Cyaxares

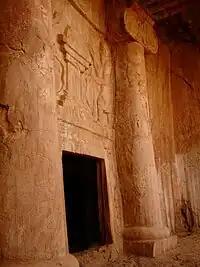
Possible Tomb of Cyaxares, "Qyzqapan", Sulaymaniyah. Iraqi Kurdistan

Cyaxares died a short time after the Battle of the Eclipse in 585 BCE, and was succeeded by his son Astyages. The Russian historian Igor Diakonoff has tentatively suggested that the tomb of Cyaxares might be located at the place now called Qyzqapan, in the mountains of present-day Iraqi Kurdistan in Sulaymaniyah.